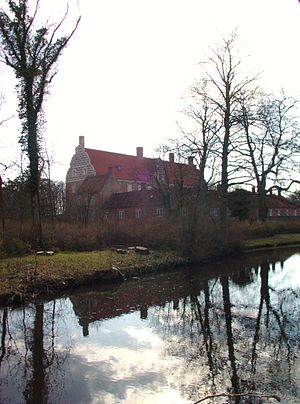
Fredede bygninger i Nordfyns Kommune
Denne liste over fredede bygninger i Nordfyns Kommune viser alle fredede bygninger i Nordfyns Kommune, bortset fra kirker. Listen bygger på data fra Kulturarvsstyrelsen.